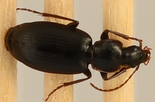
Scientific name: Calathus advena
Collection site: Niwot Ridge Mountain Research Station Site (NIWO), plot NIWO_007